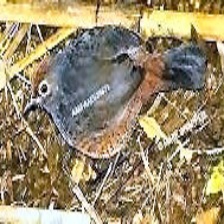
Species: BLACK THROATED HUET
Scientific name: PTEROPTOCHOS TARNII